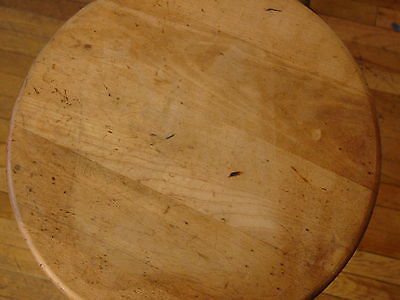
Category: chair